Crossroads of Peace

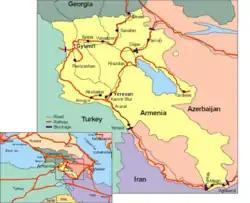
Armenia's rail system

Armenia plans to restore the Soviet-era Yeraskh-Julfa-Meghri-Horadiz rail route, which would not only connect Armenia and Azerbaijan, but would also restore Armenia's railway connection with Iran and Russia. With this project, Armenia could offer new logistic pathways linking the Caspian Sea to the Mediterranean and Black seas through Armenian territory.